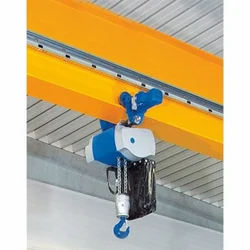
Label: Electric_Chain_Hoists